Dilwala

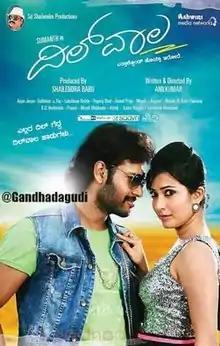
Film poster

Dilwala is a 2013 Indian Kannada-language romantic drama film directed by Anil Kumar (Dilwala Anil). The film stars Sumanth Shailendra and Radhika Pandit. Shailendra Babu produced the film. The musical score is by Arjun Janya and the cinematographer was Sudhakar's cinematography.